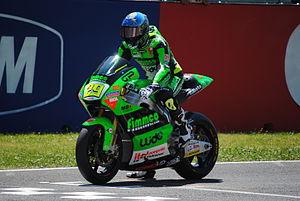
Speed Up est une équipe italienne de compétition motocycliste ainsi qu'un constructeur de motocyclettes. L'équipe a été fondée en 2010 et est basée à Vicence, en Italie. En 2012, la société a commencé la construction de son propre châssis sous la bannière Speed Up Factory.
Andrea Iannone est un pilote de vitesse moto italien. Fer de lance de Ducati, il est surnommé The Maniac Joe en référence à son style de conduite agressif et passionné.